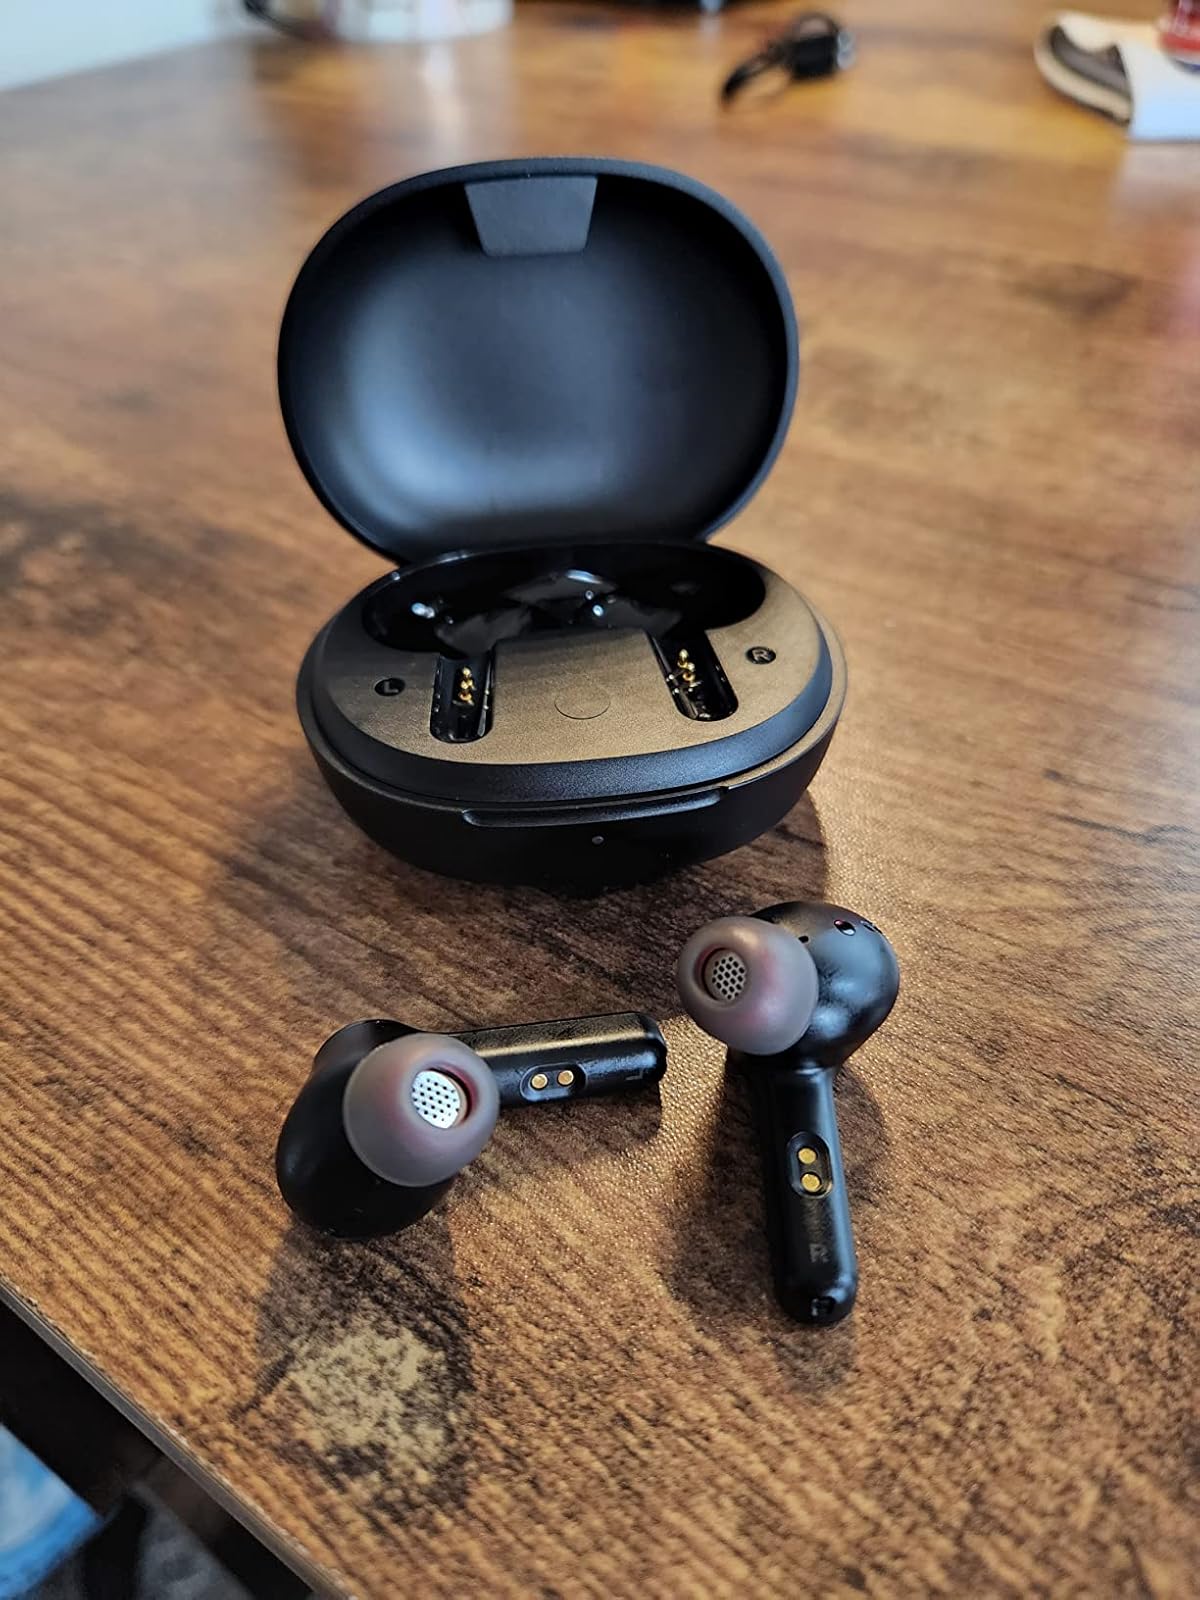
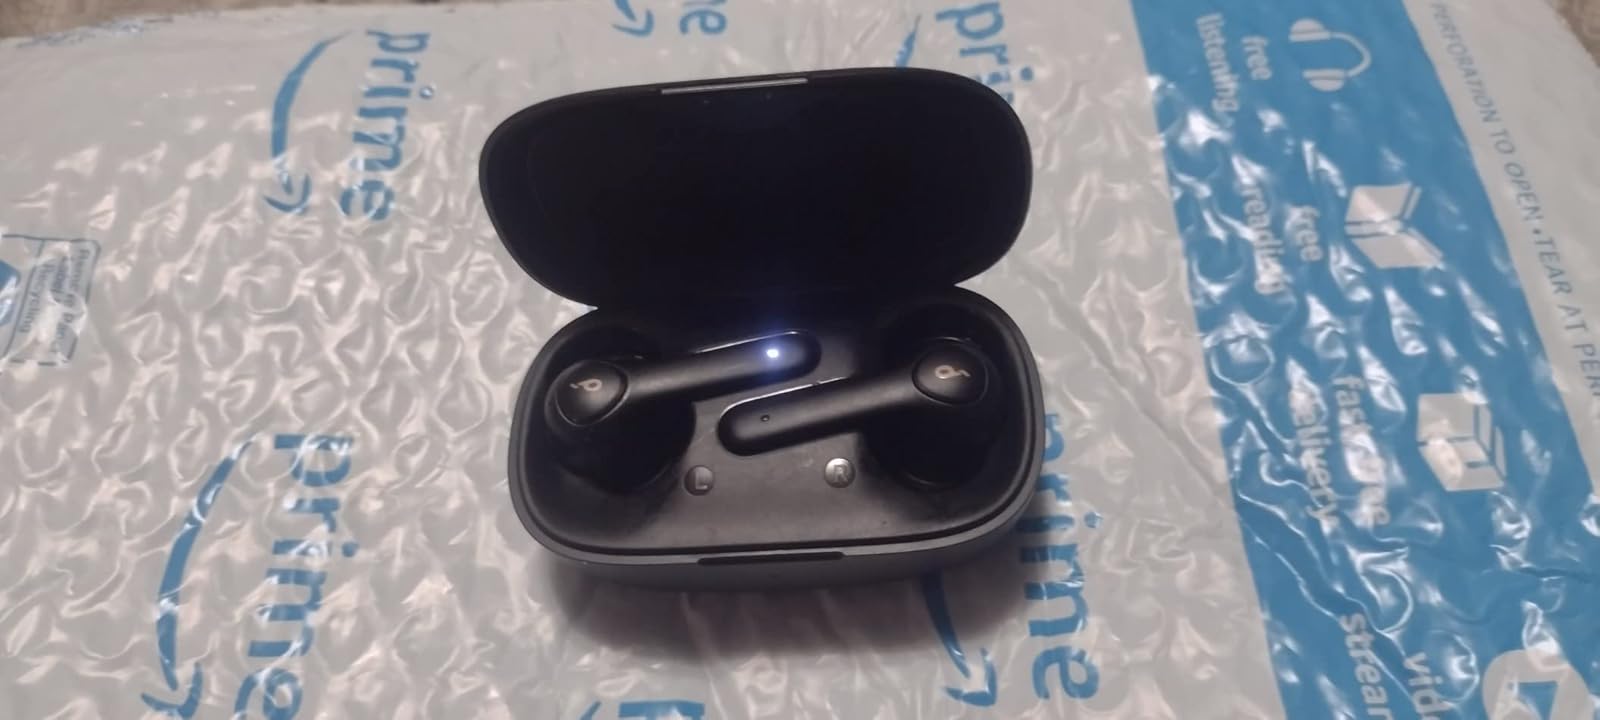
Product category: earbuds
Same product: no